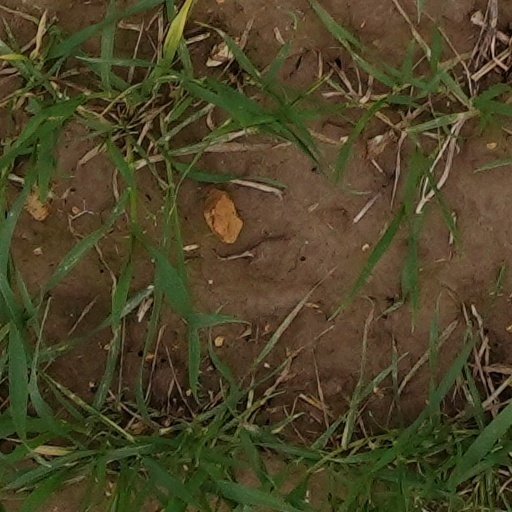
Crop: wheat